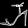
Label: Sandal